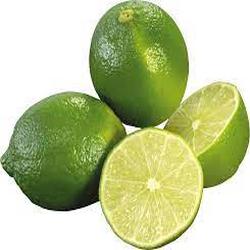
Label: Lemon